Bavji Chatur Singhji

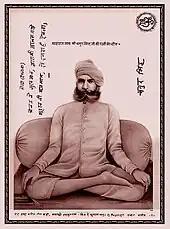
Maharaj Chatur Singhji

Lok-Priya Sant-Kavi Maharaj Chatur Singhji, also known as Bavji Chatur Singhji, (February 9, 1880 – July 1, 1929) was a renowned saint-poet of Rajputana (now Rajasthan, India) recognized as an adept yogi and commemorated as the Patanjali and Valmiki of Rajasthan.